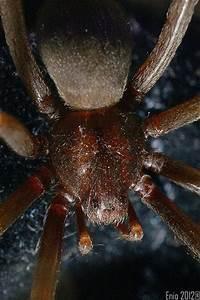
spider